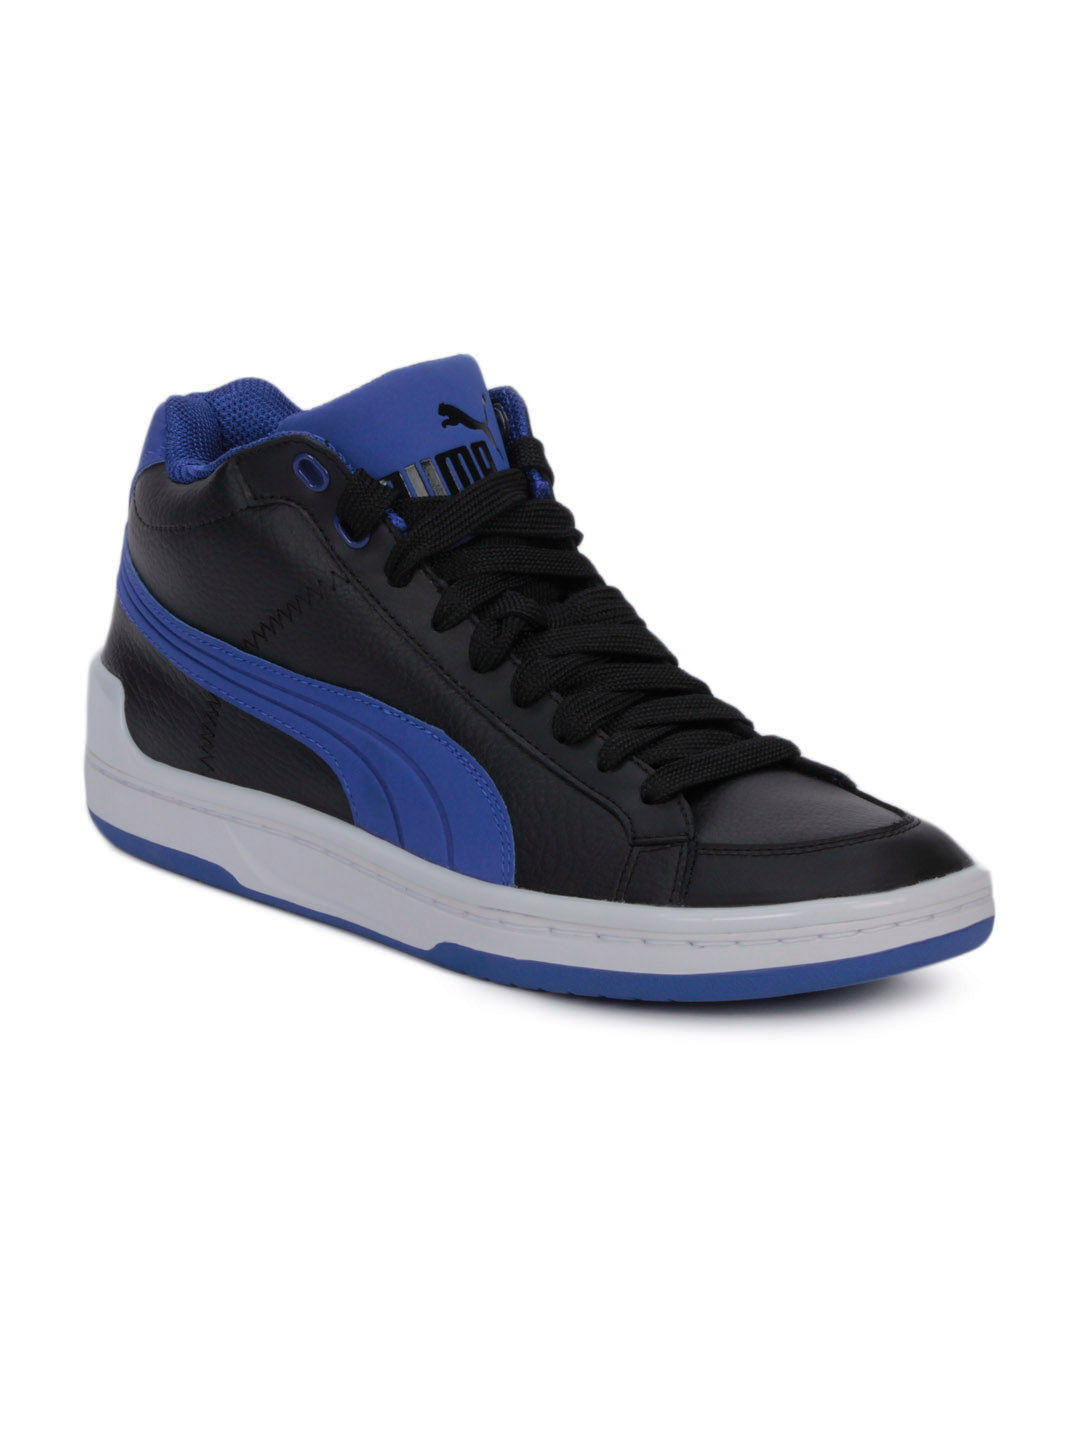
Puma Men Mid Evo Leather Black Casual Shoes
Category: Footwear / Shoes / Casual Shoes
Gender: Men
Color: Black
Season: Summer 2013
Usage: Casual